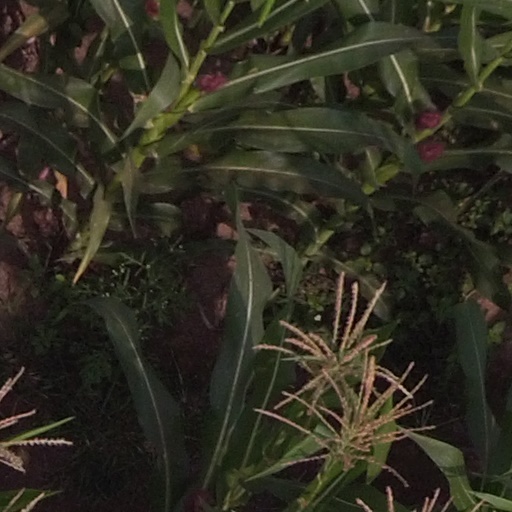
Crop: maize; corn